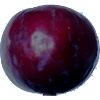
Label: Plum 2